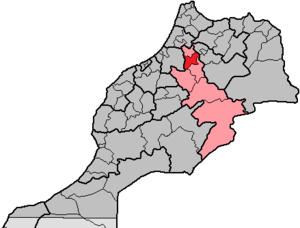
Situation de la province d'El Hajeb au sein de l'ancienne région Meknès-Tafilalet. Depuis 2015, la province fait partie de la nouvelle région Fès-Meknès.